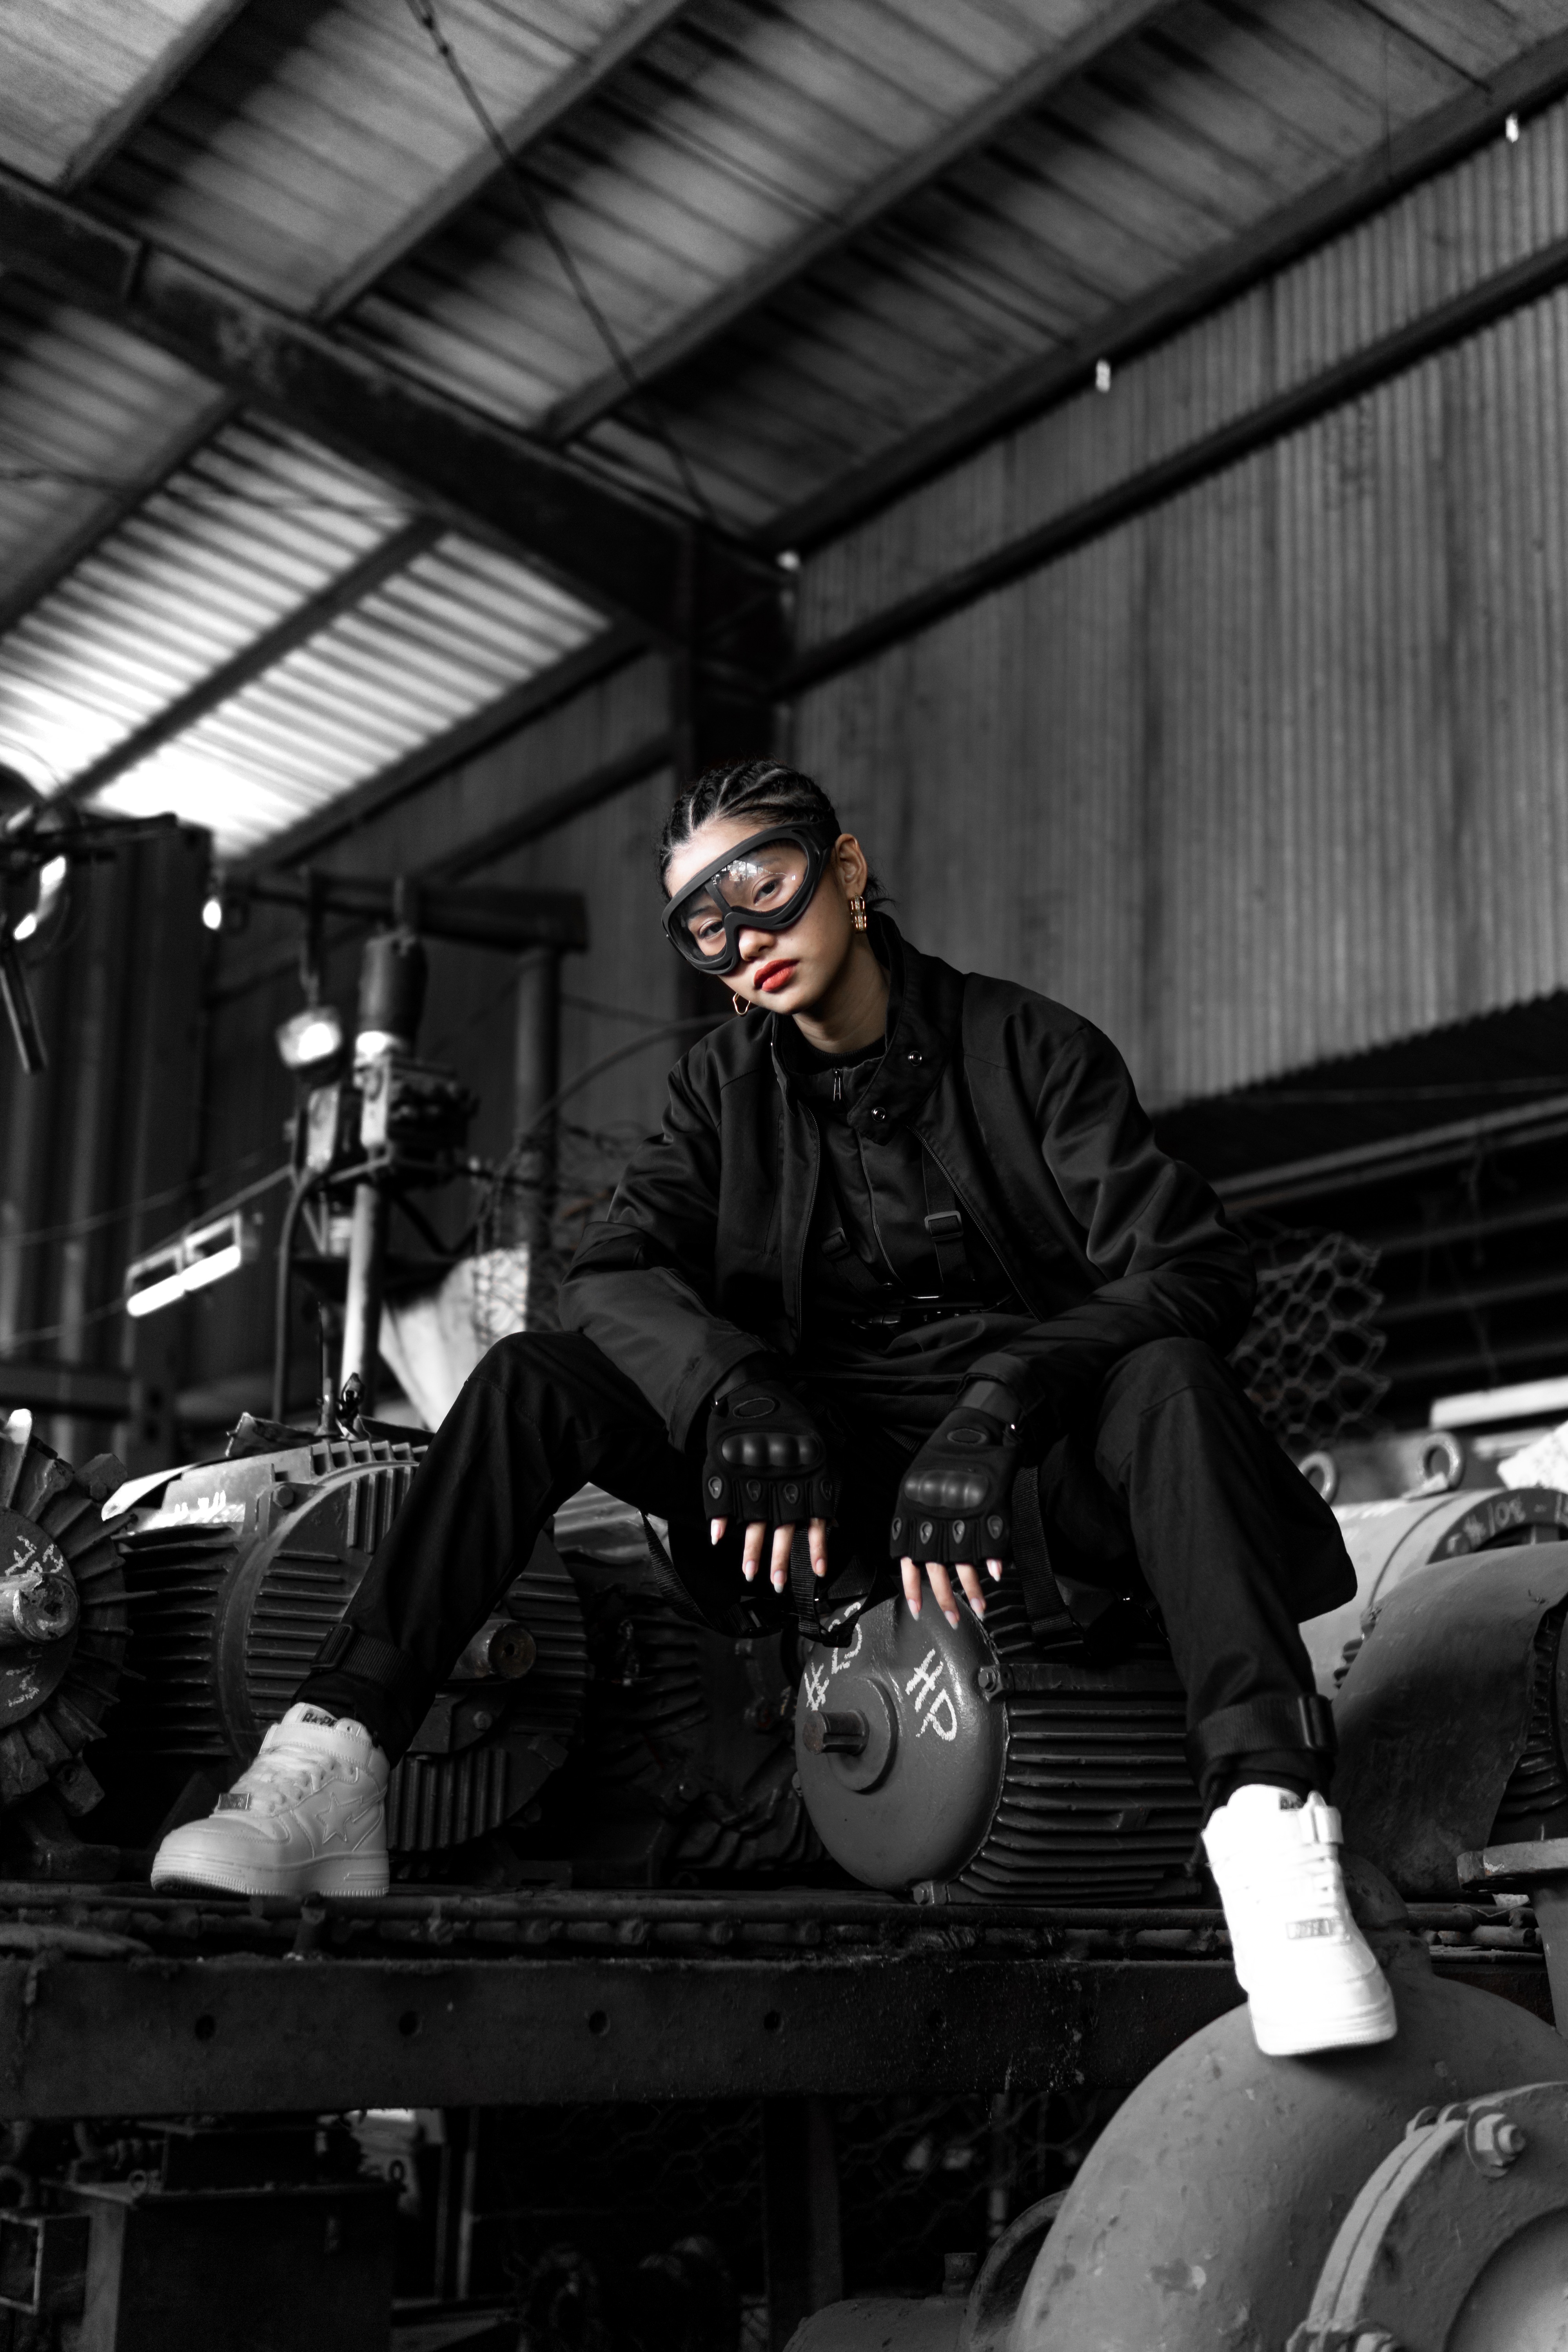
vehicle, factory, photography, auto part, monochrome, automotive engine part, engine, black and white, wheel, metal